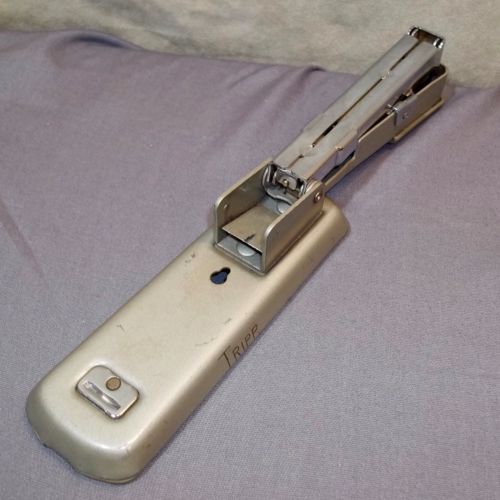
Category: stapler